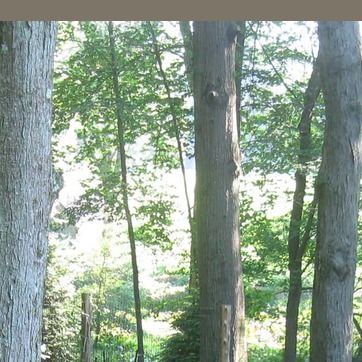
Material: sky